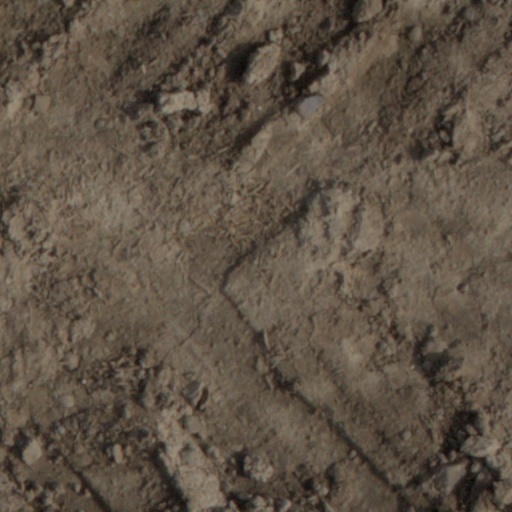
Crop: wheat